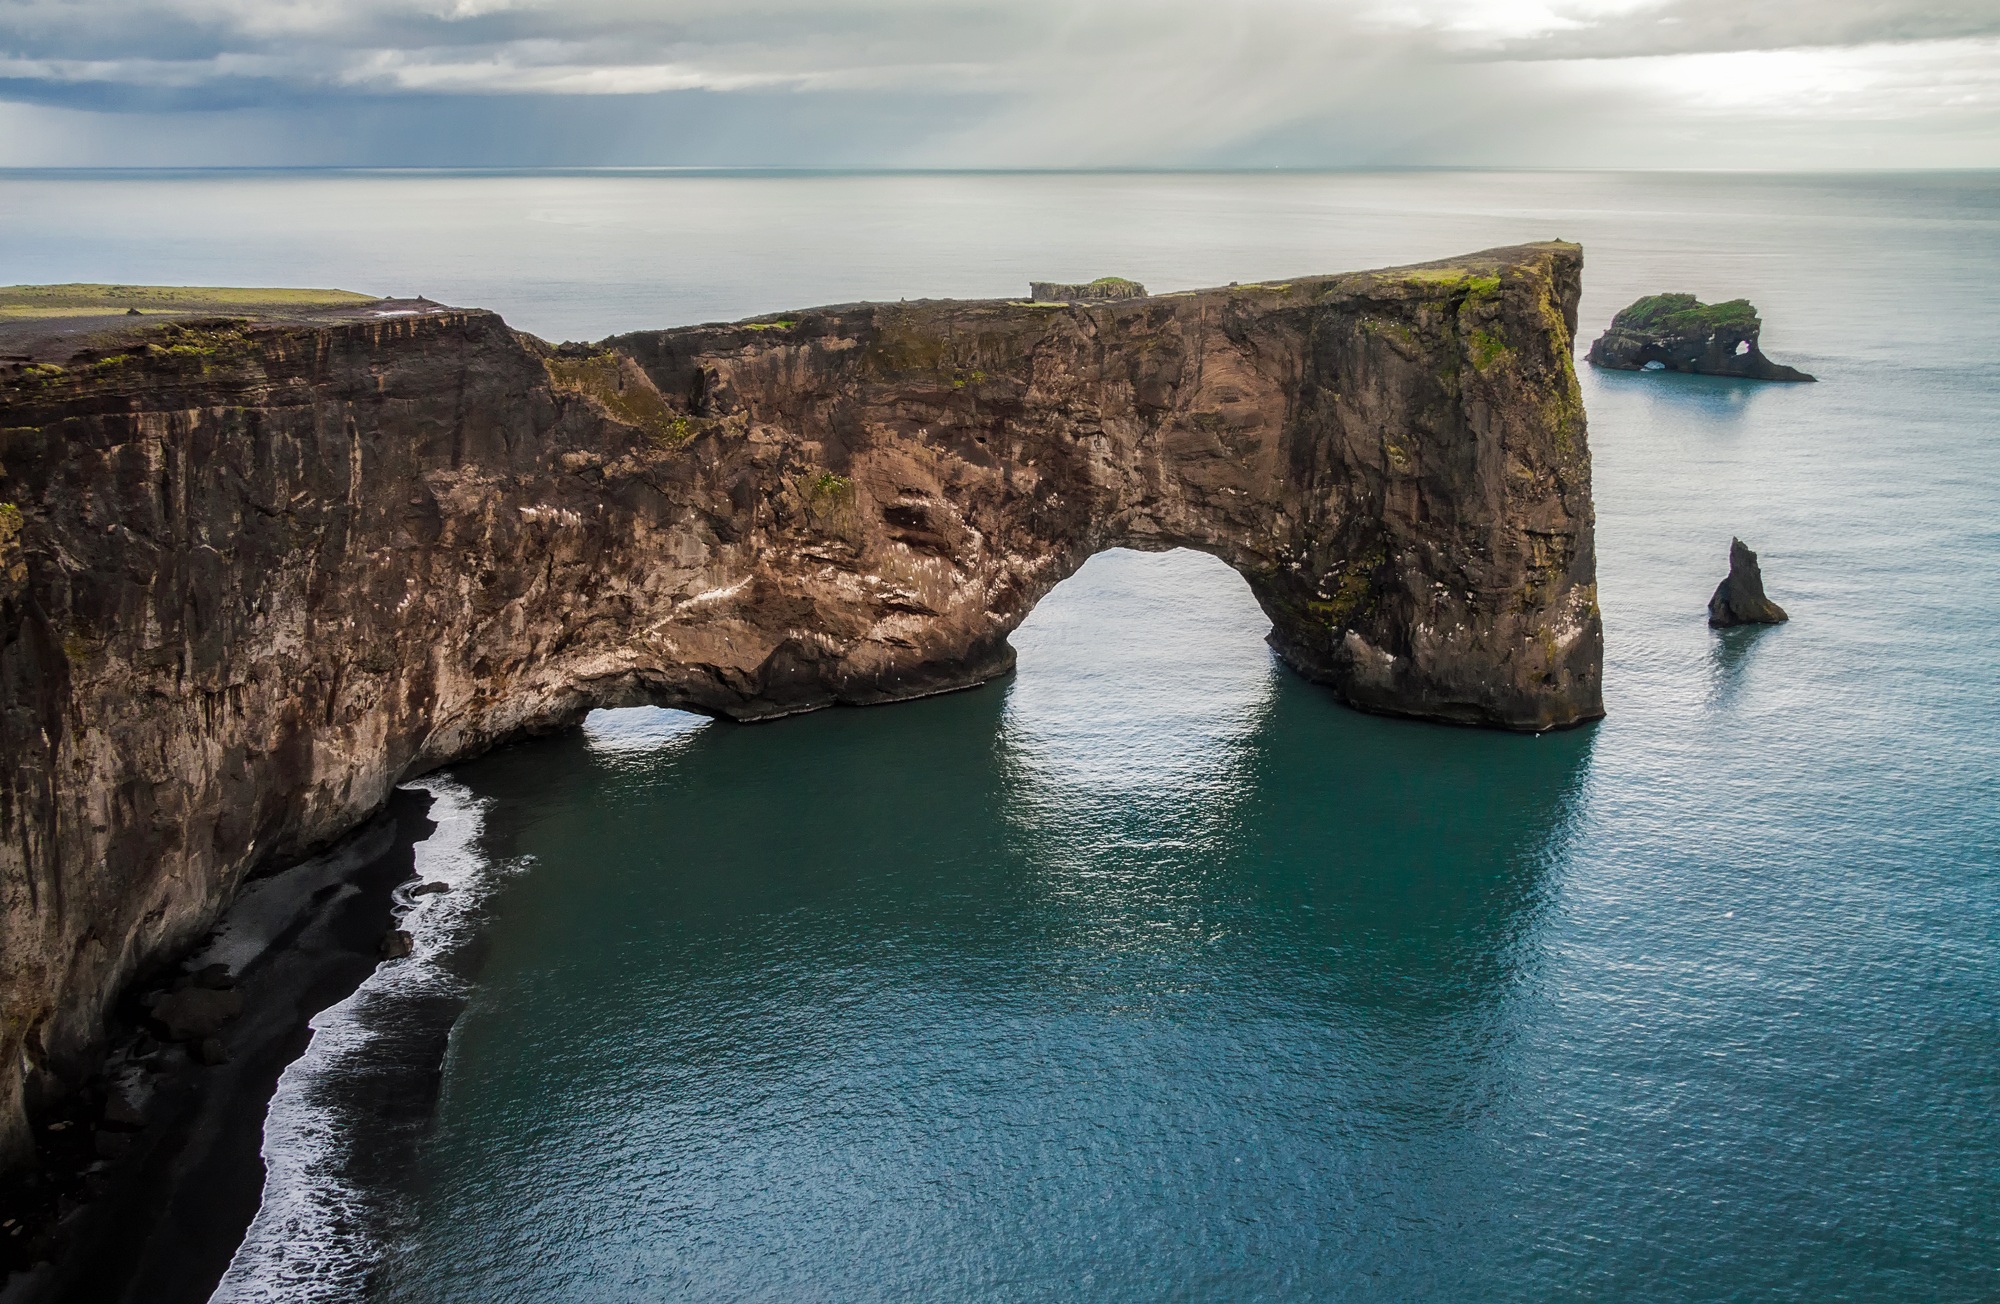
sea, coast, water, nature, rock, ocean, sky, shore, wave, formation, cliff, cove, reflection, bay, iceland, tourism, terrain, body of water, outdoors, hdr, clouds, reflections, cape, landform, geographical feature